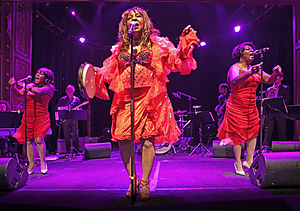
Martha and the Vandellas
Martha and the Vandellas i en nutidig fyldig udgave fra 2011
"Martha and the Vandellas var en af de mest succesrige grupper blandt pladeselskabet Motown Records mange artister i perioden 1963–1967. I modsætning til andre Motown-grupper som eksempelvis The Supremes og The Marvelettes var Martha and the Vandellas kendt for en mere aggressiv rhythm and blues-lyd, der blandt andet fandt udtryk i sangene "" Heat Wave"", ""Jimmy Mack"" og i gruppens signatursagn ""Dancing in the Street"". Gruppen indspillede inden for genrene doo-wop, R&B, pop, blues, rock og soul.